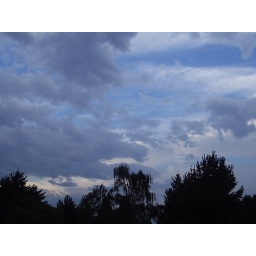
the sky by my window